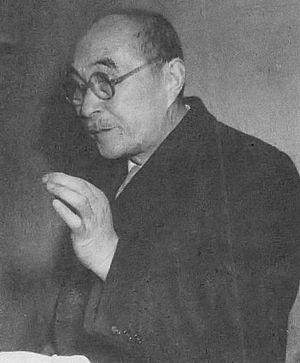
Kodō Nomura, 15 octobre 1882 - 14 avril 1963, est le nom de plume de Nomura Osakazu, romancier et critique musical japonais de l'ère Shōwa. Il utilise également le nom de plume Araebisu pour ses critiques musicales. Il est surtout connu pour la création du détective de fiction Zenigata Heiji.